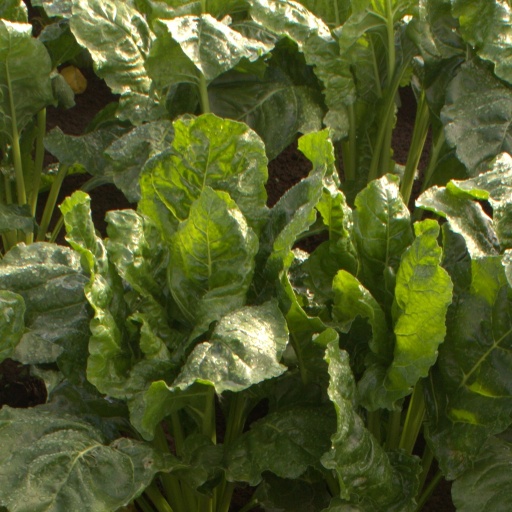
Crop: sugar beet